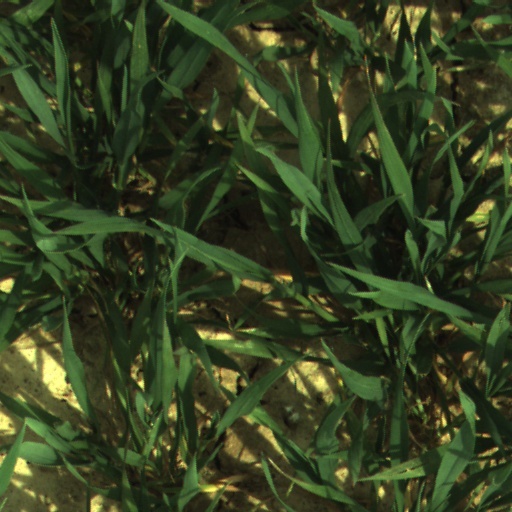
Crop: wheat